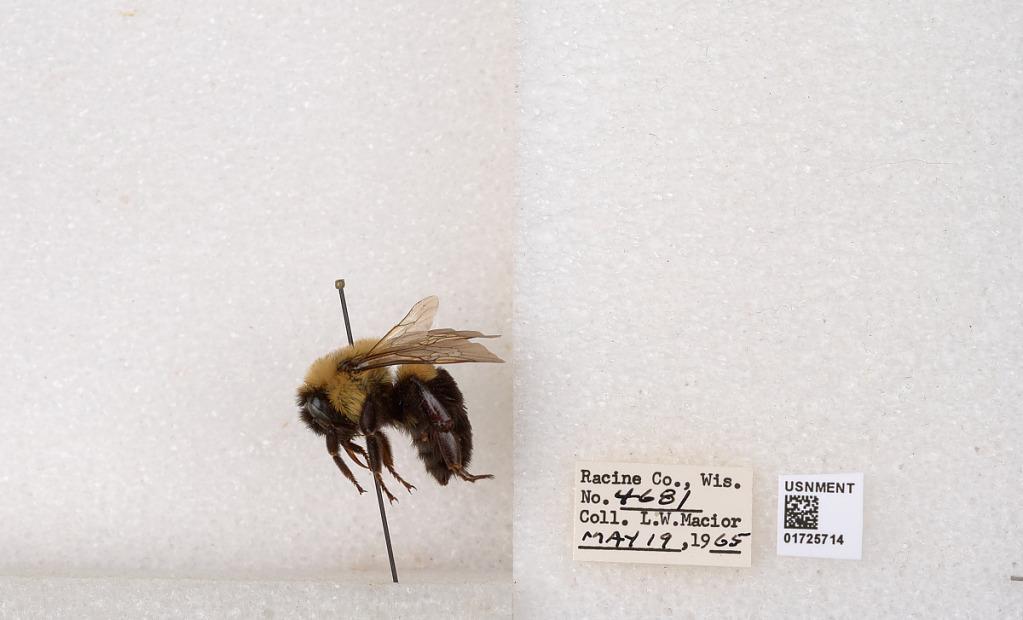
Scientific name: Bombus impatiens Cresson
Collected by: L. Macior
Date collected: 1965-5-19
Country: United States
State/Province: Wisconsin
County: Racine
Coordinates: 42.7299, -87.8123